Leaf Hills Moraines

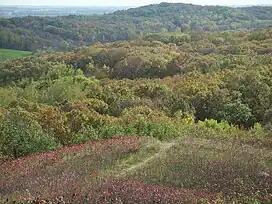
View from top of Inspiration Peak

The hills' outline is irregular, and in many places the range is broken by rivers, streams, and lakes. Among the high points of the range that have received names are Indian Hill and Inspiration Peak. Higher terrain is located about five miles northeast of Inspiration Peak. Pekan Peak (unofficial name) in Section 32, Folden Township, Otter Tail County, Minnesota, discovered by John Sandy in February 2022, at coordinates 46°11′54.744″ N 95°30′4.248″ W (DMS), Latitude 46.19854 Longitude -95.50118 (DD), has an elevation of , measured by LiDAR (Light Detection and Ranging) technology.